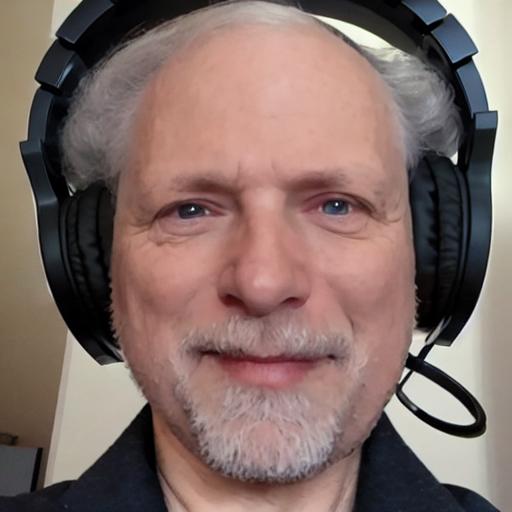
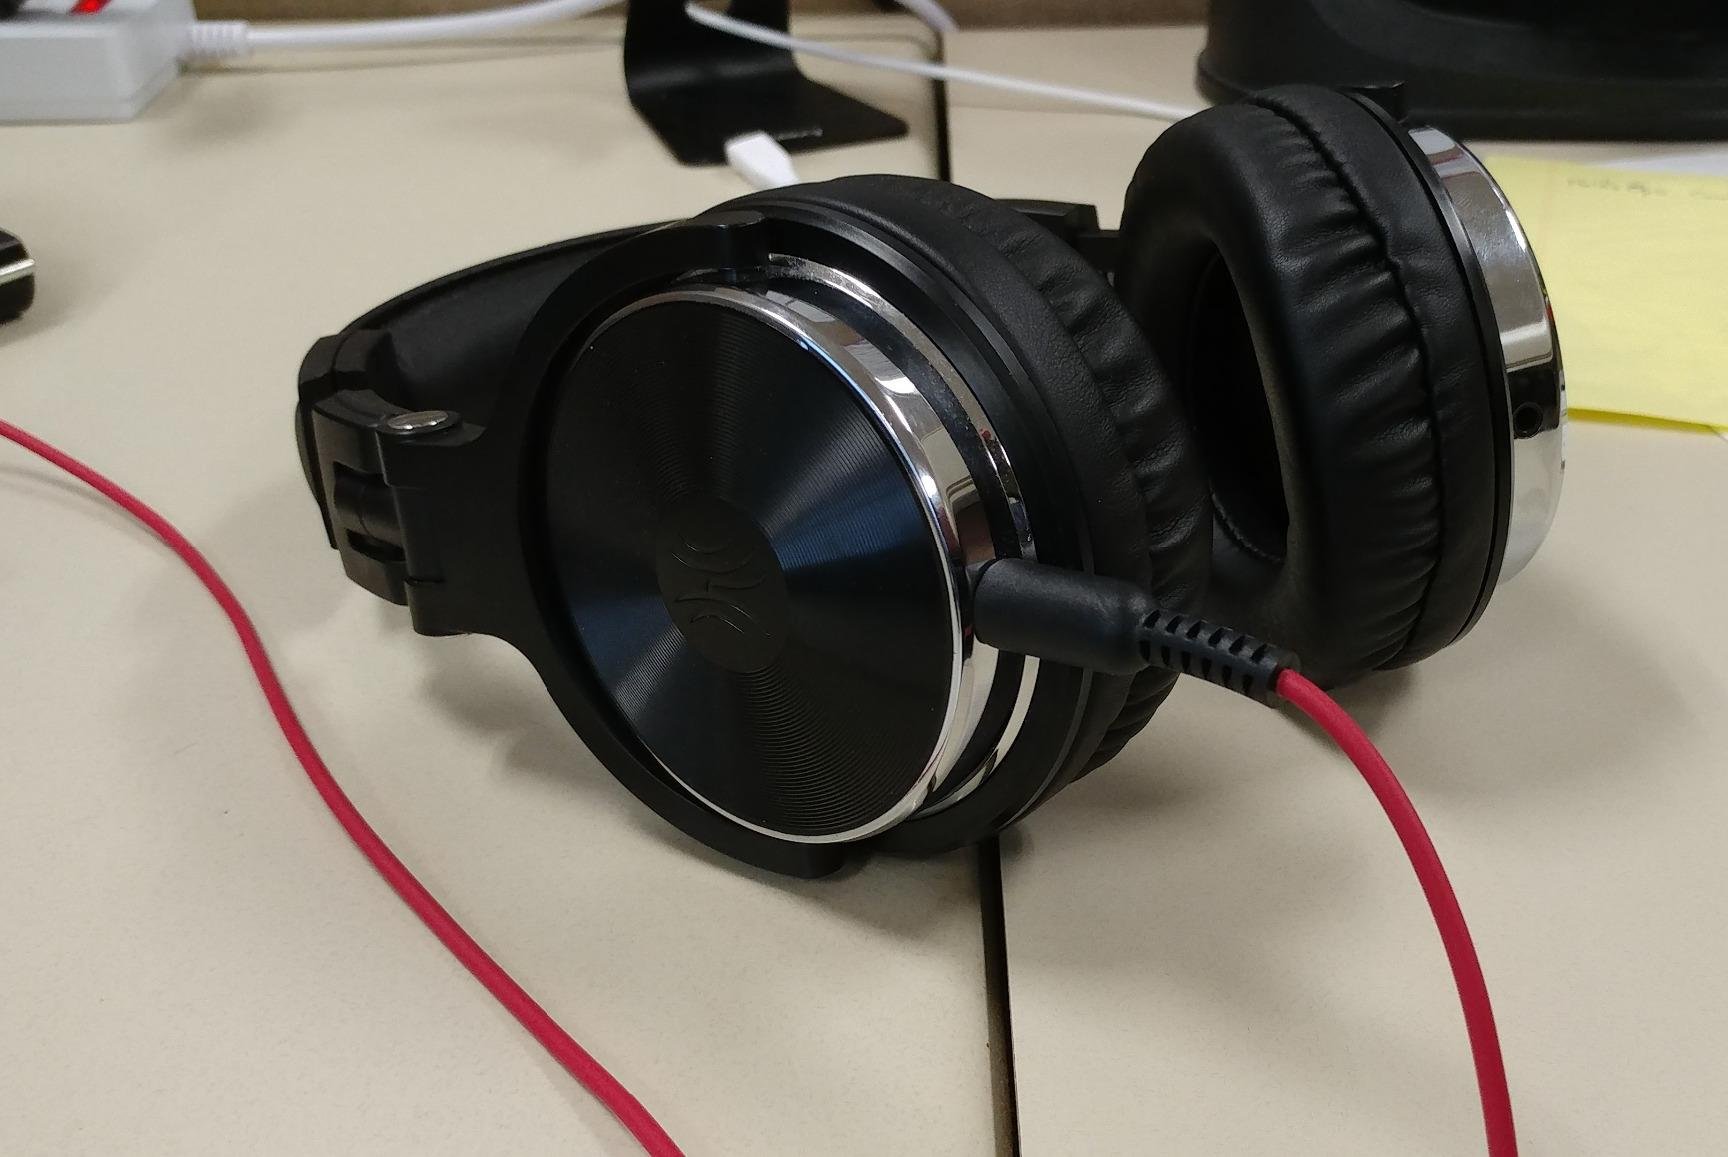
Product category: headphones
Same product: no